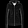
Label: Pullover